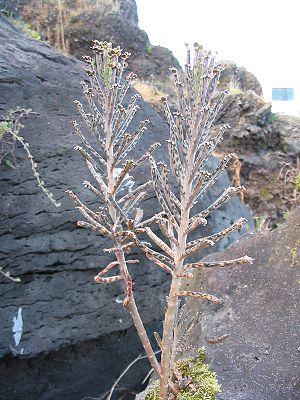
Kalanchoe delagoensis est une espèce de plantes dicotylédones de la famille des Crassulaceae, originaire de Madagascar.